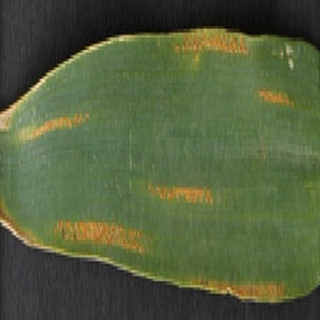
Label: wheat_yellow_rust